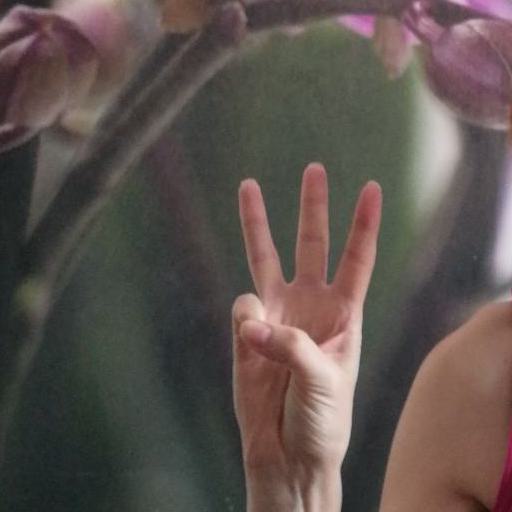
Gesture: three